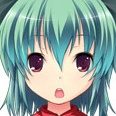
Portrait style: Anime Portrait